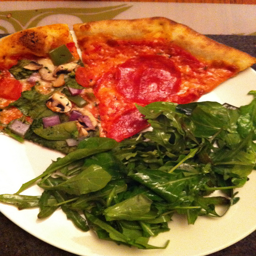
A white plate topped with a salad and two slices of pizza.
Two slices of pizza with a spinach salad on the side.
Pizza and spinach on a plate on the table.
Two slices of pizza and a green salad on a plate.
A salad and two slices of pizza on a plate.